UEFA Women's Championship records and statistics

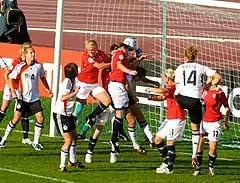
Players fighting for the ball during the match between Germany and Norway in UEFA Women's Euro 2009 in Tampere, Finland.

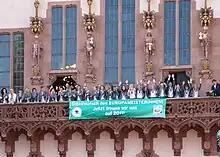
Reception of Germany women's national football team, after winning the 2009 UEFA Women's Championship, on the balcony of Frankfurt's city hall "Römer"

In this ranking 3 points are awarded for a win, 1 for a draw and 0 for a loss. As per statistical convention in football, matches decided in extra time are counted as wins and losses, while matches decided by penalty shoot-outs are counted as draws. Teams are ranked by total points, then by goal difference, then by goals scored.